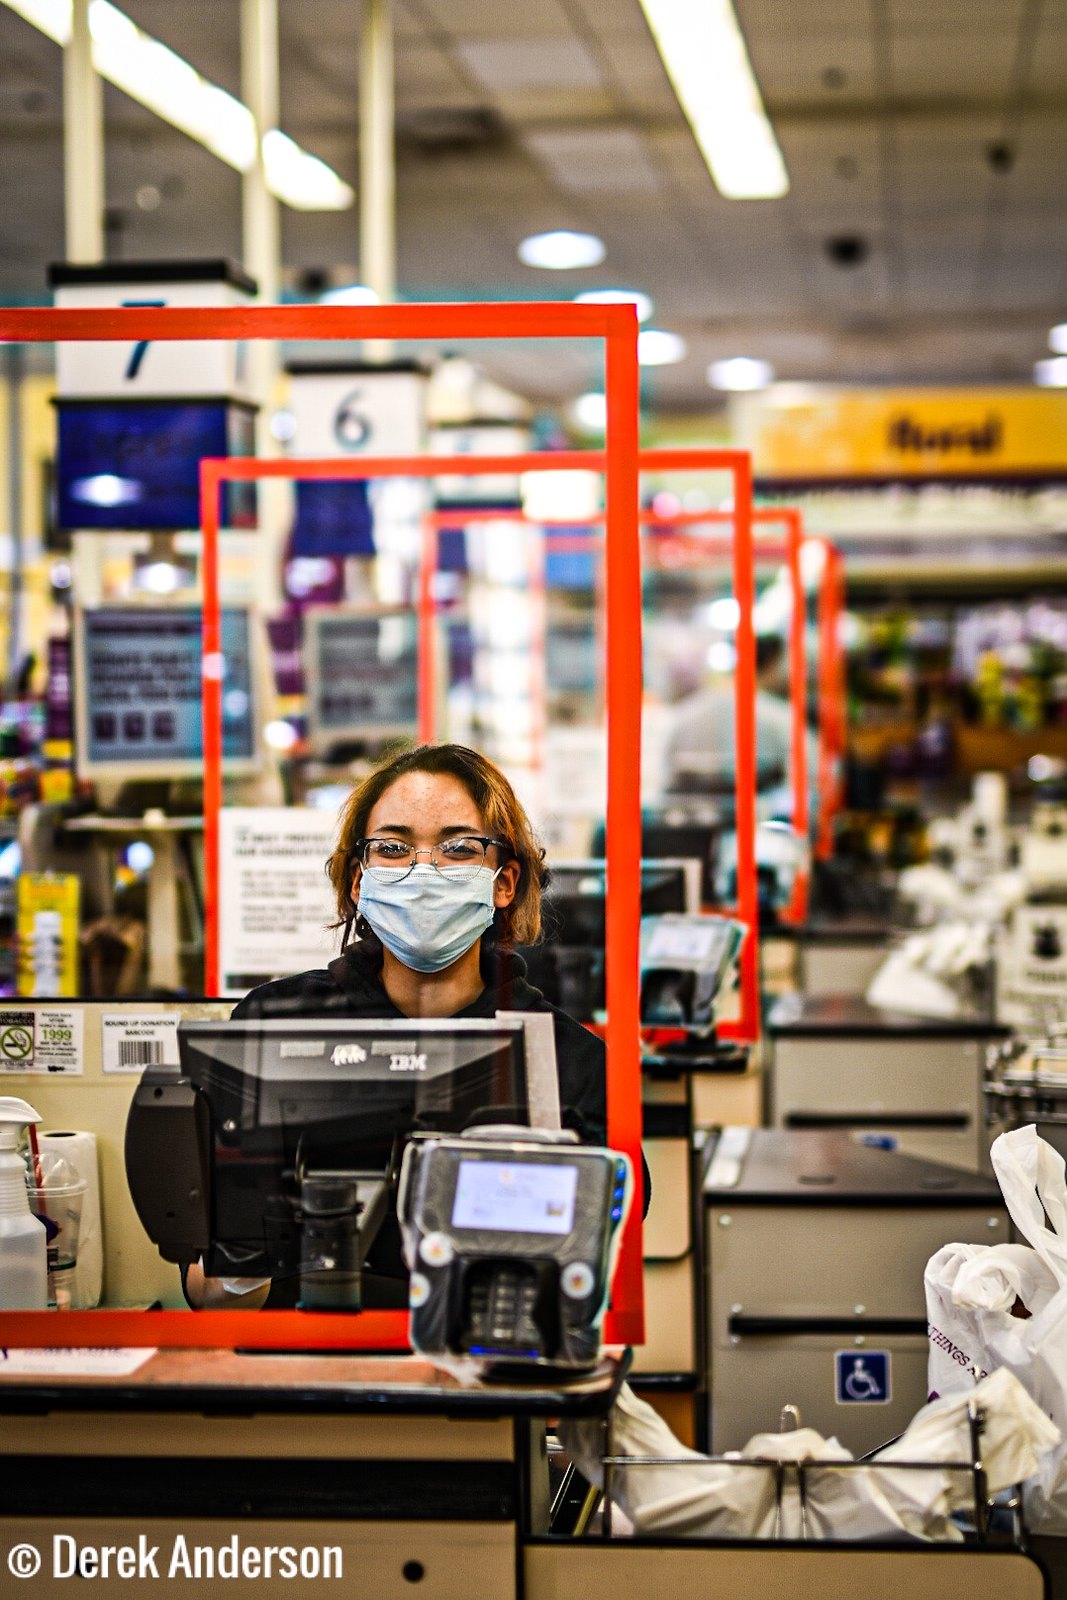
Objects detected:
Mask